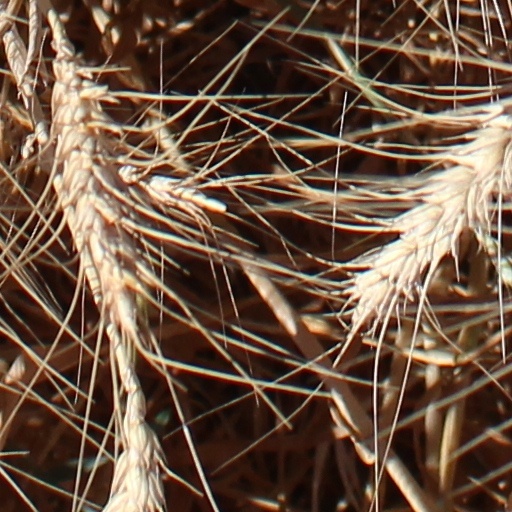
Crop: wheat